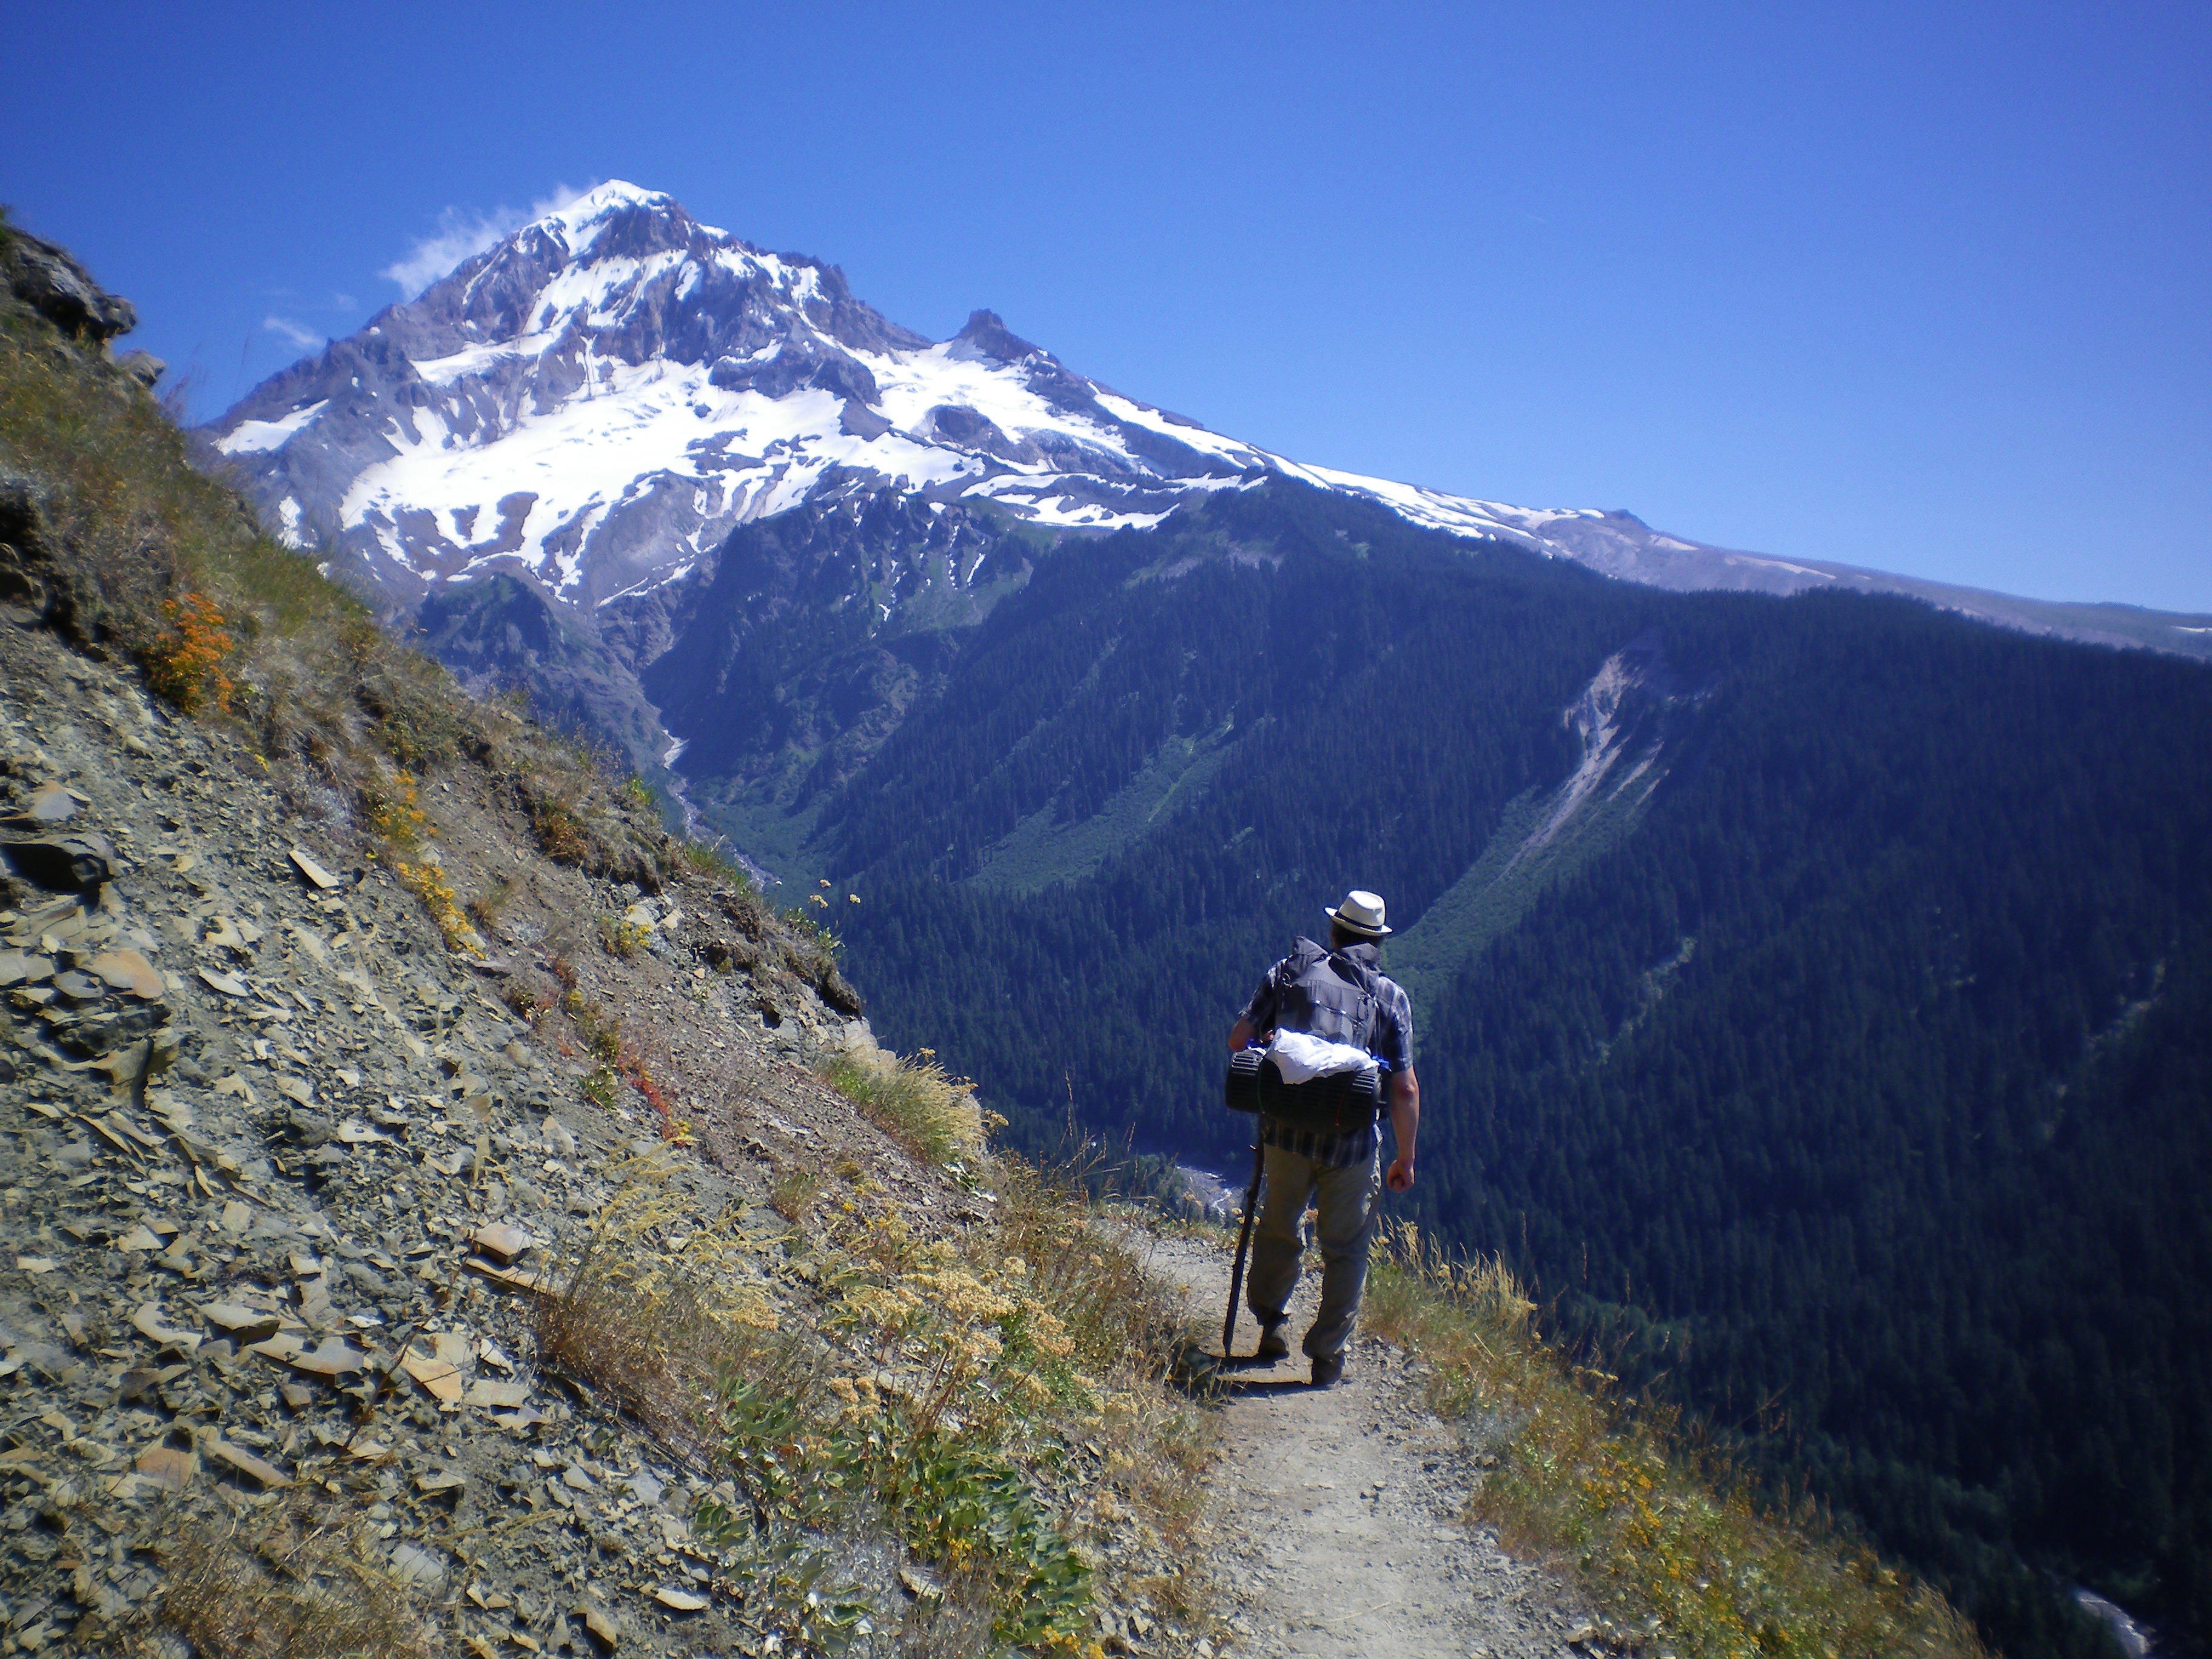
landscape, nature, walking, mountain, hiking, trail, adventure, bicycle, mountain range, hiker, vehicle, scenic, extreme sport, ridge, snow capped, summit, mountain bike, blue sky, mountaineering, sports, mountains, alps, fell, freeride, oregon, mountain biking, landform, mountain pass, mountainous landforms, pct